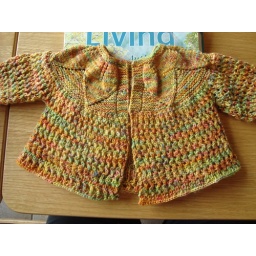
knitty dirty girl superwash in eat your veggies